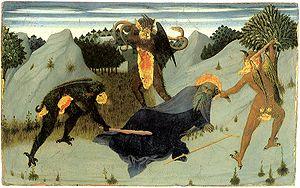
L'ombre est une partie de la psyché formée de la part individuelle qui ne se connaît pas elle-même, et dont l’existence même est souvent ignorée. C'est l'un des principaux archétypes décrits par Carl Gustav Jung dans le cadre de sa psychologie analytique.